U.S. Army Special Operations Aviation Command

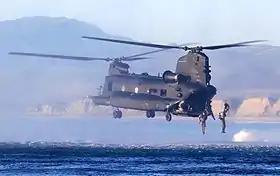
A 160th SOAR(A) MH-47 Chinook conducts water insertion training with MARSOC Marines

The 160th SOAR (A) has the mission to organize, equip, train, resource, and employ Army Special Operations Aviation (ARSOA) forces worldwide in support of contingency missions and combatant commanders. Known as "Night Stalkers," these soldiers are proficient in nighttime operations. They employ modified heavy assault versions of the MH-47 Chinook, medium assault and attack versions of the MH-60 Black Hawk, light assault and attack versions of the MH-6 Little Bird helicopters, and MQ-1C Gray Eagles via four battalions, two extended-range multi-purpose companies, a headquarters company, and a training company that are spread out between Fort Campbell, Hunter Army Airfield, and Gray Army Airfield.